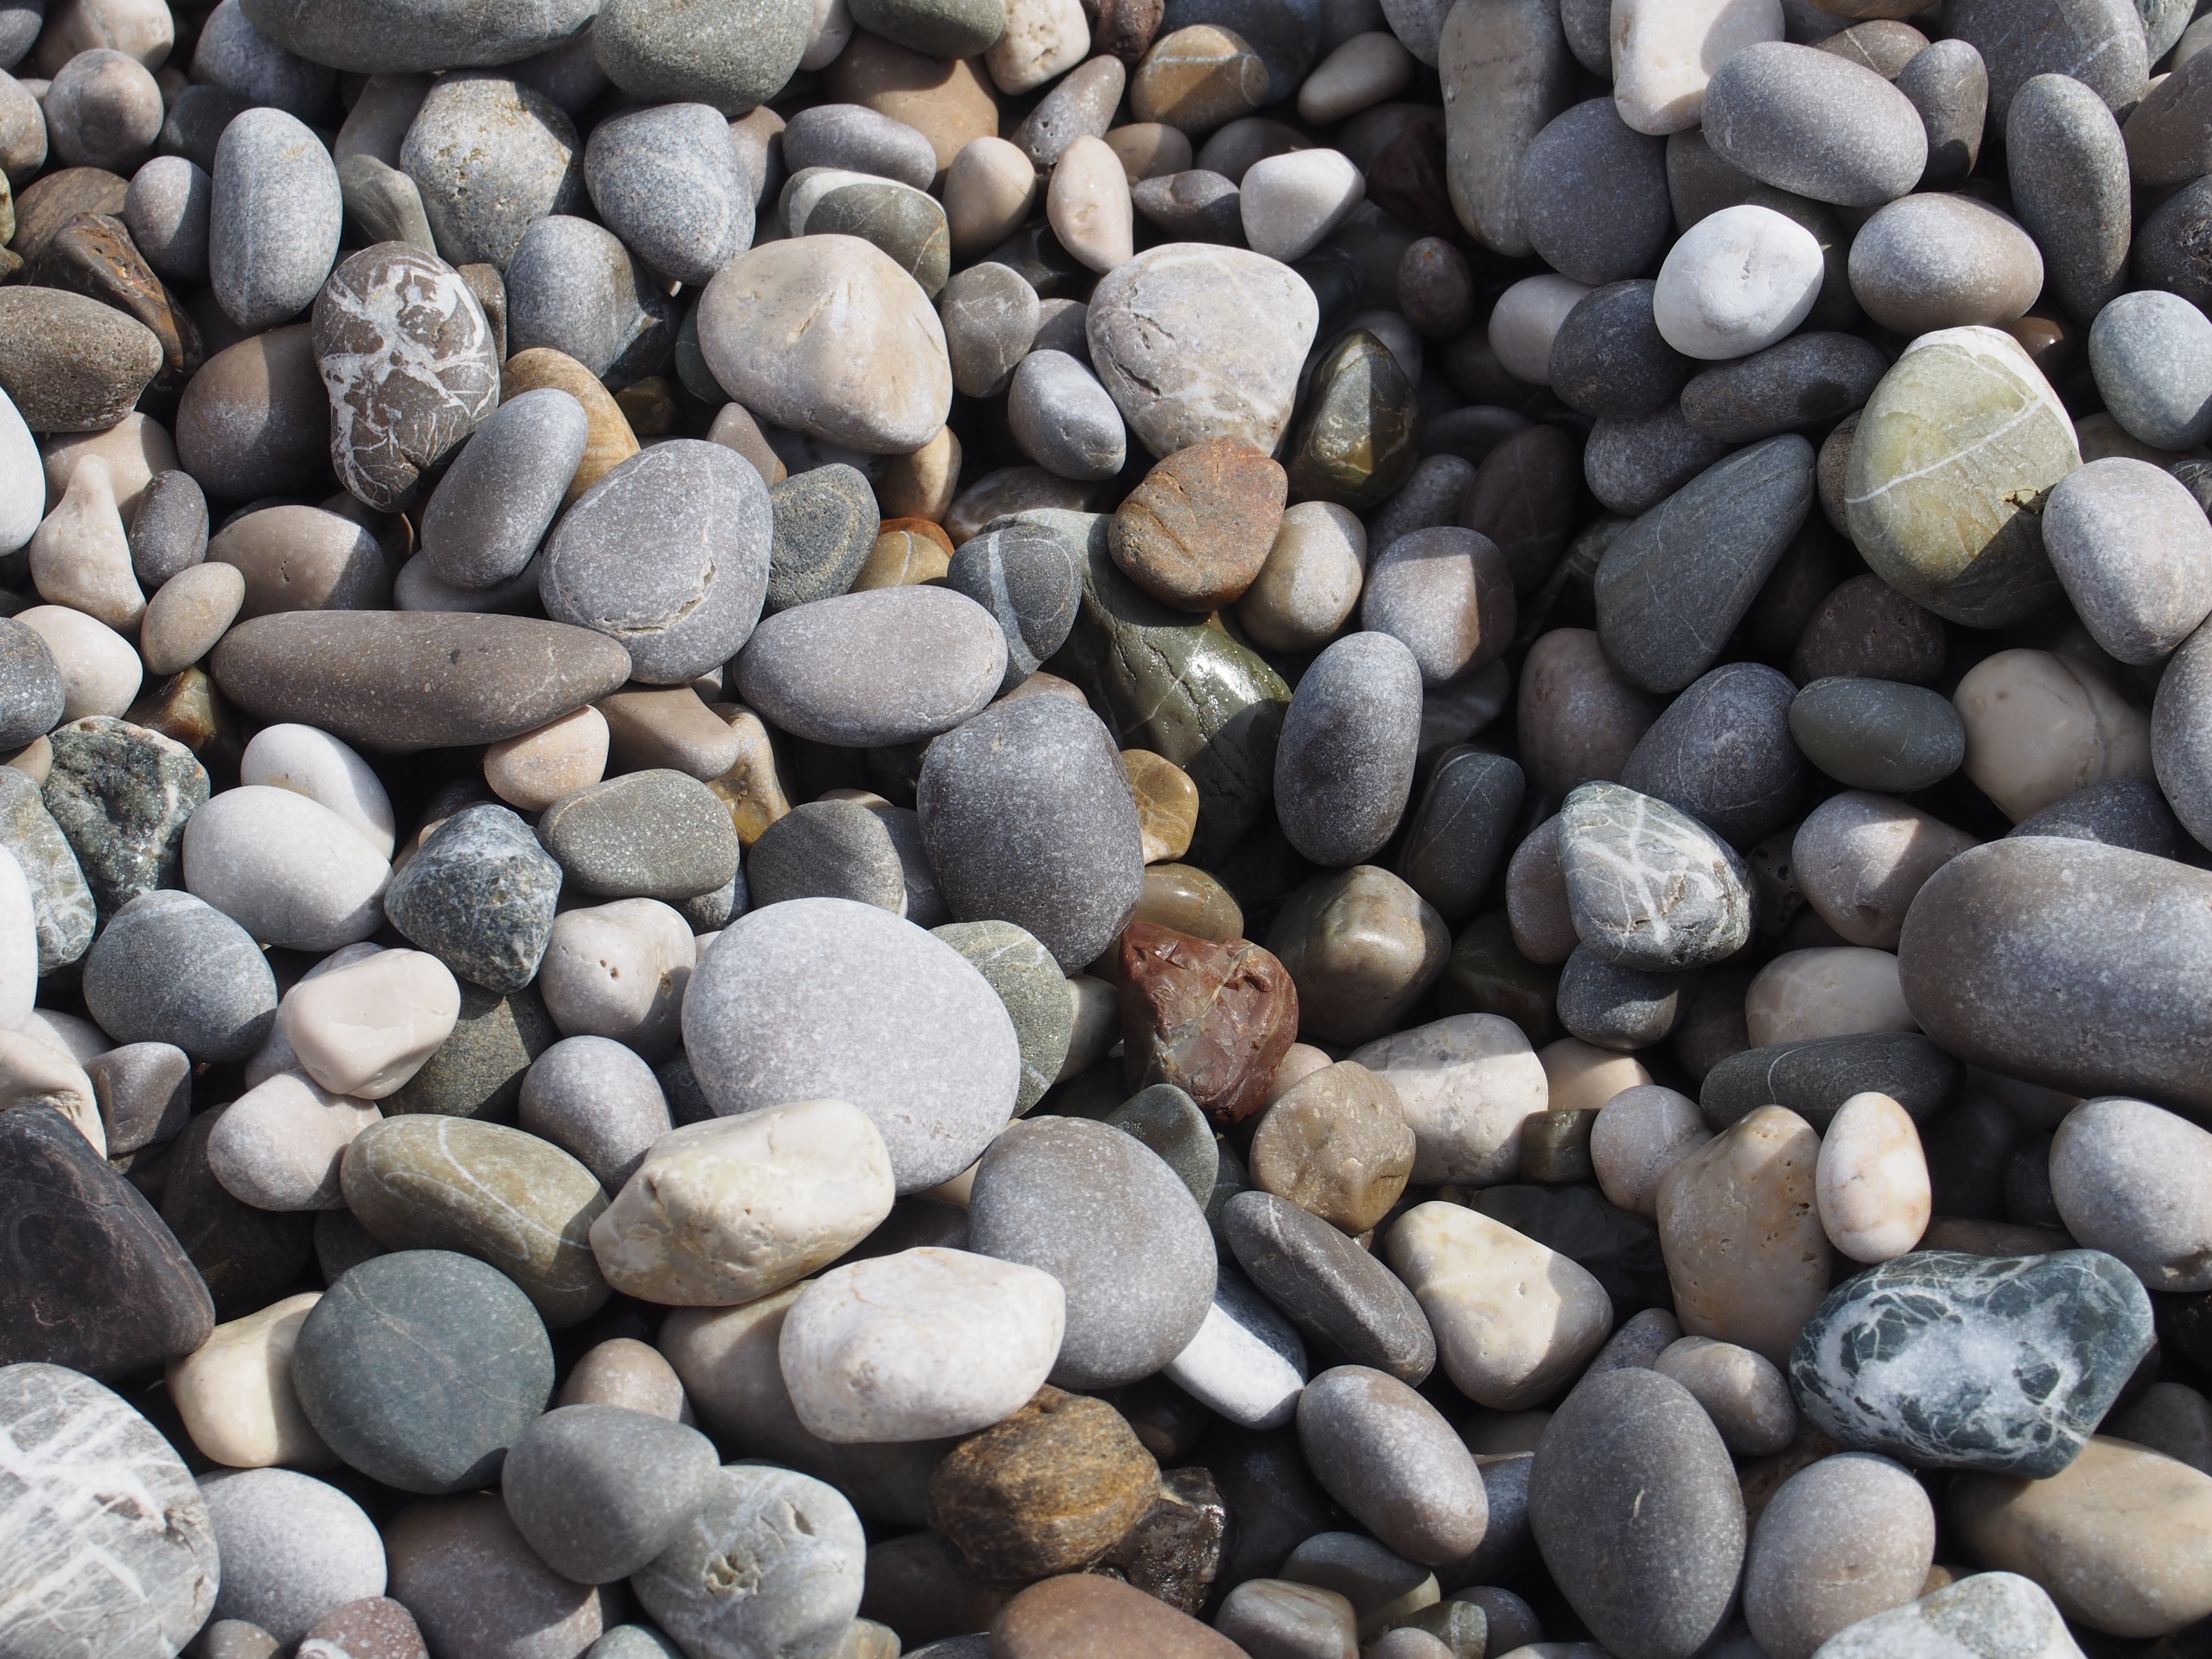
nature, rock, texture, round, stone, pebble, material, rubble, gravel, boulder